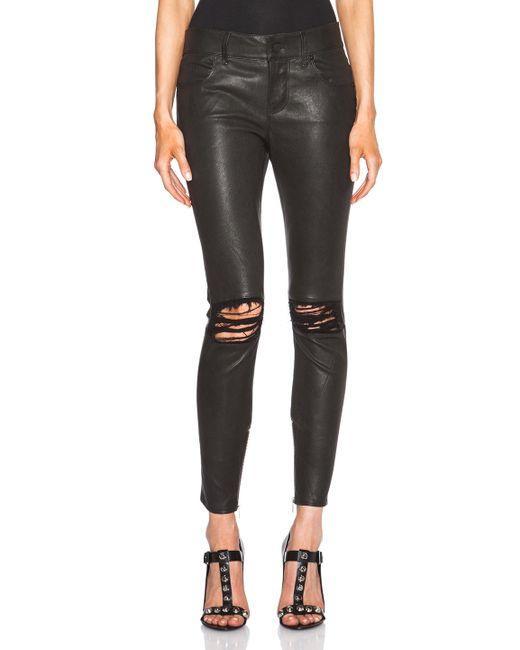
SKINNY ANKLE JEANS MIT MITTLERER LEIBHÖHE, Leder, Schwarz